Eilean-a-beithich

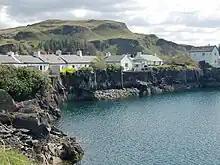
Cottages in the village of Ellenabeich perched on the inner rim of the flooded quarry.

The quarry had been immensely productive and of high quality, and may have been the richest workings in the Slate Islands. An estimated seven to nine million slates had been manufactured annually over a protracted periods and after the flooding of the workings two hundred and forty men and boys lost their jobs. The outer rim of the island now forms a harbour on the edge of the village and is the only sign of the island that now remains.